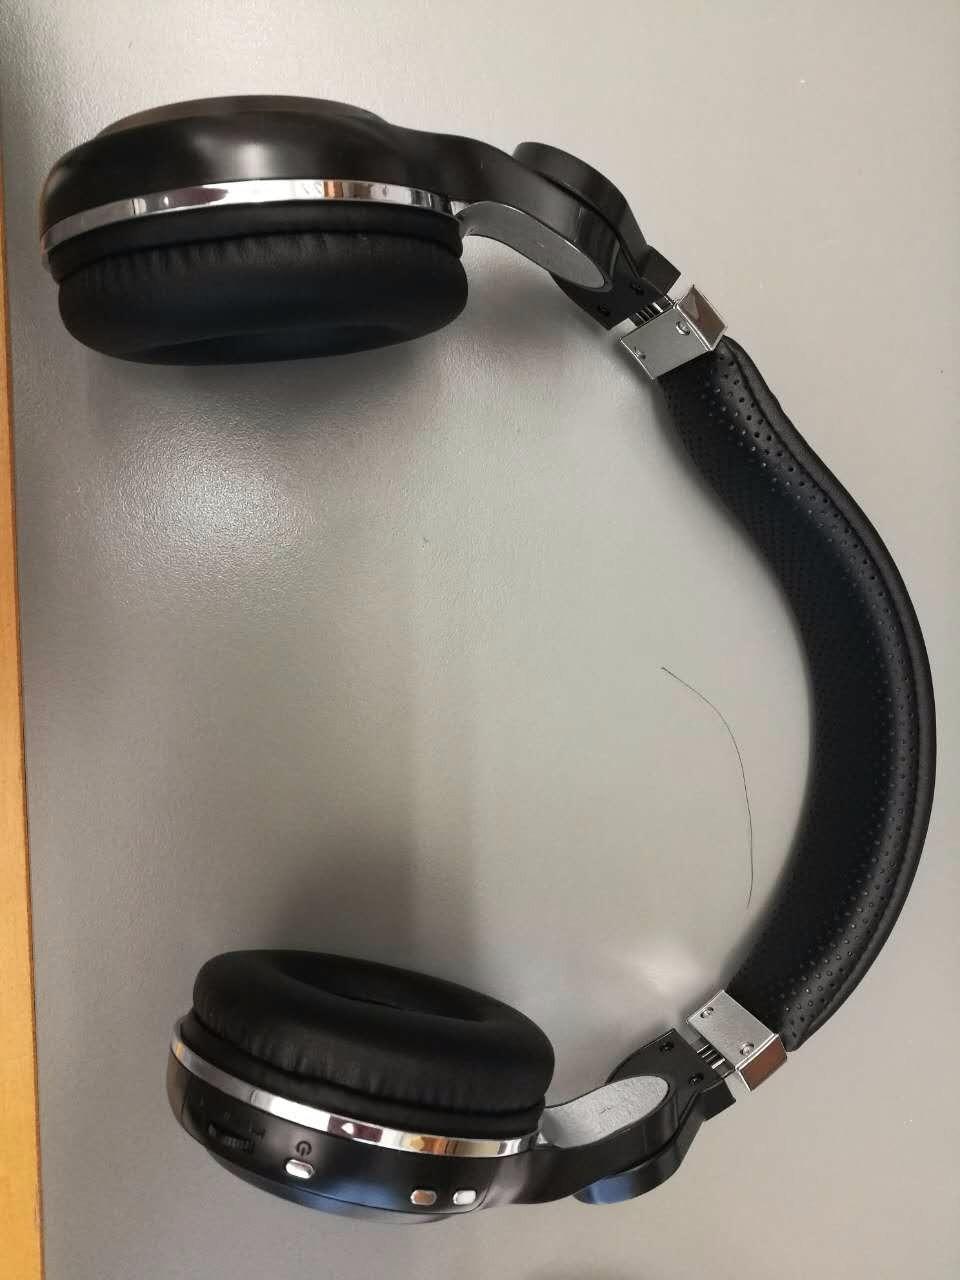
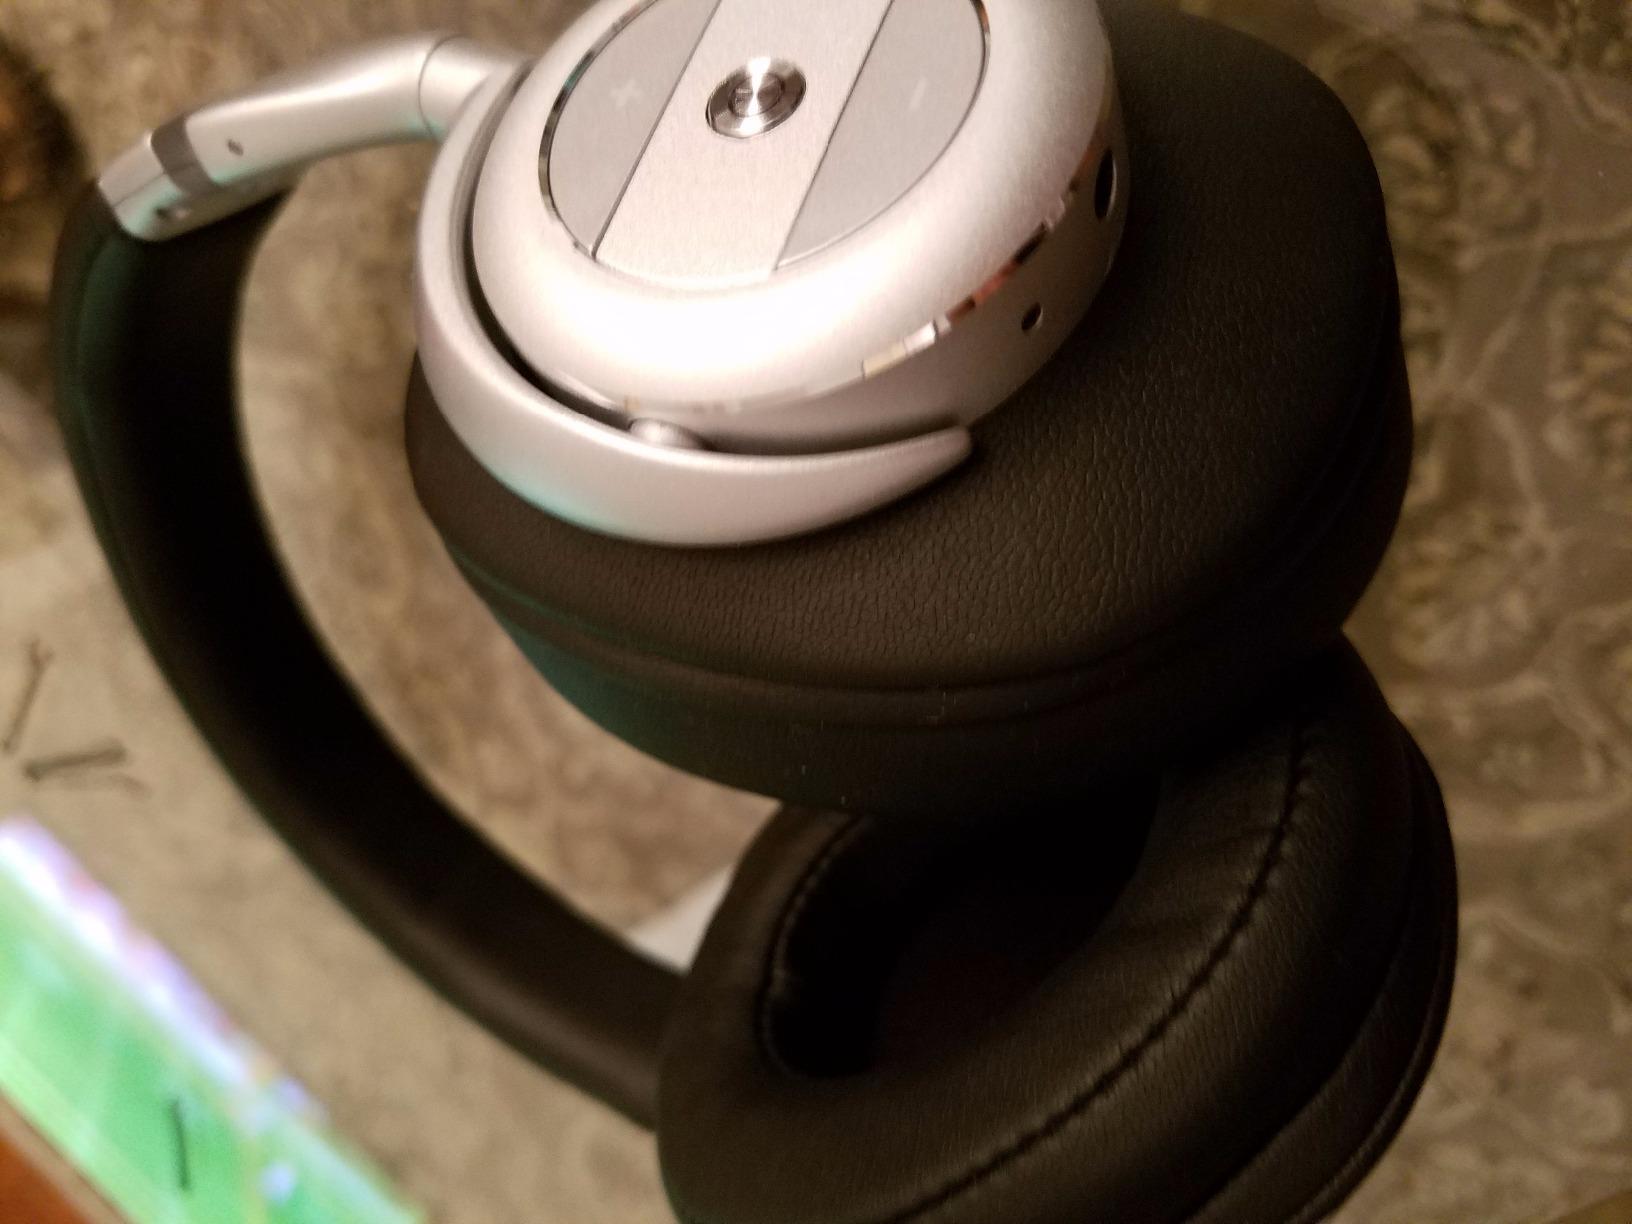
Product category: headphones
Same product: no